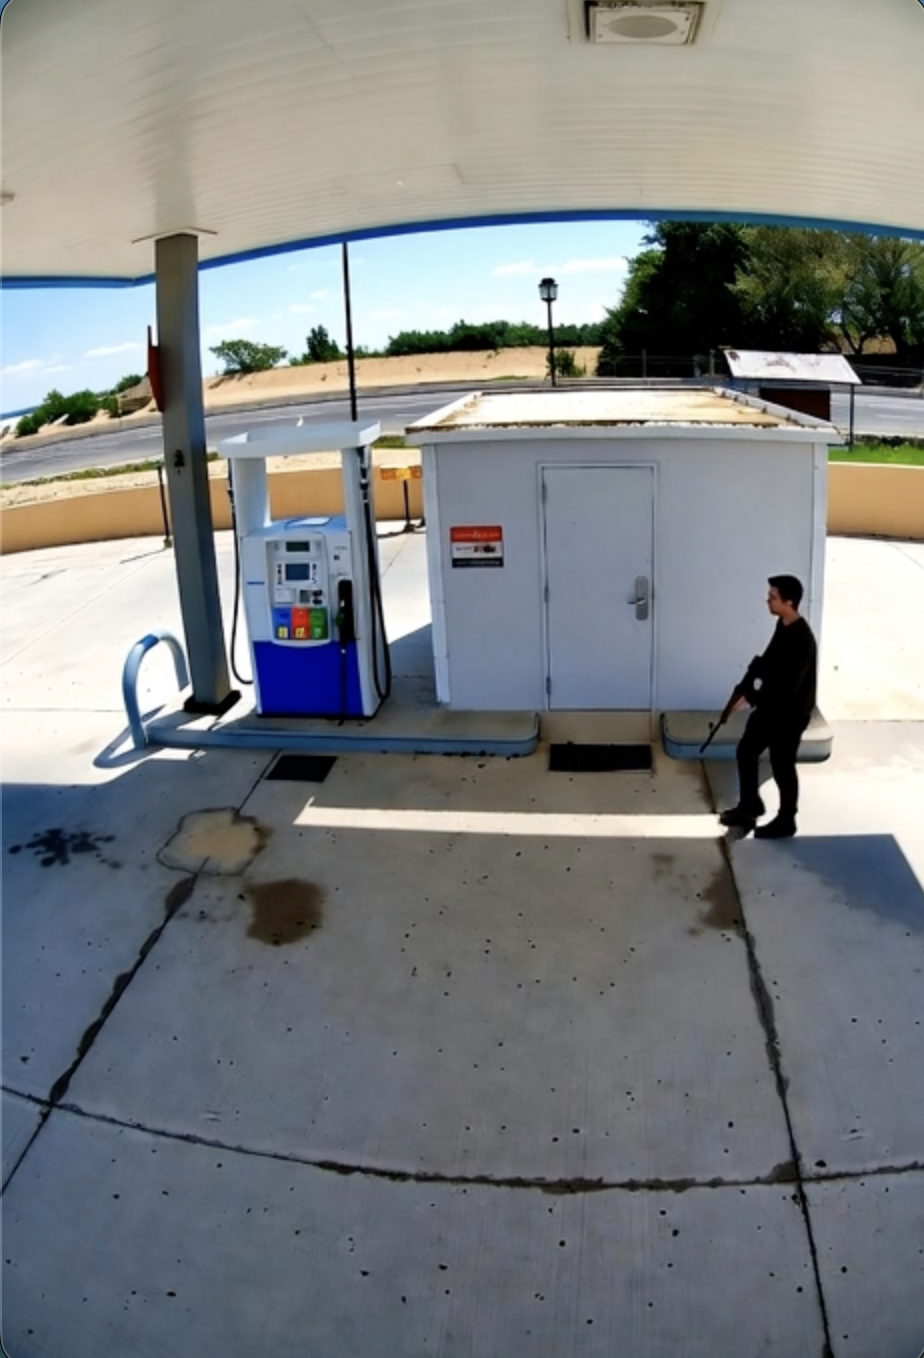
Object: person

Object: weapon